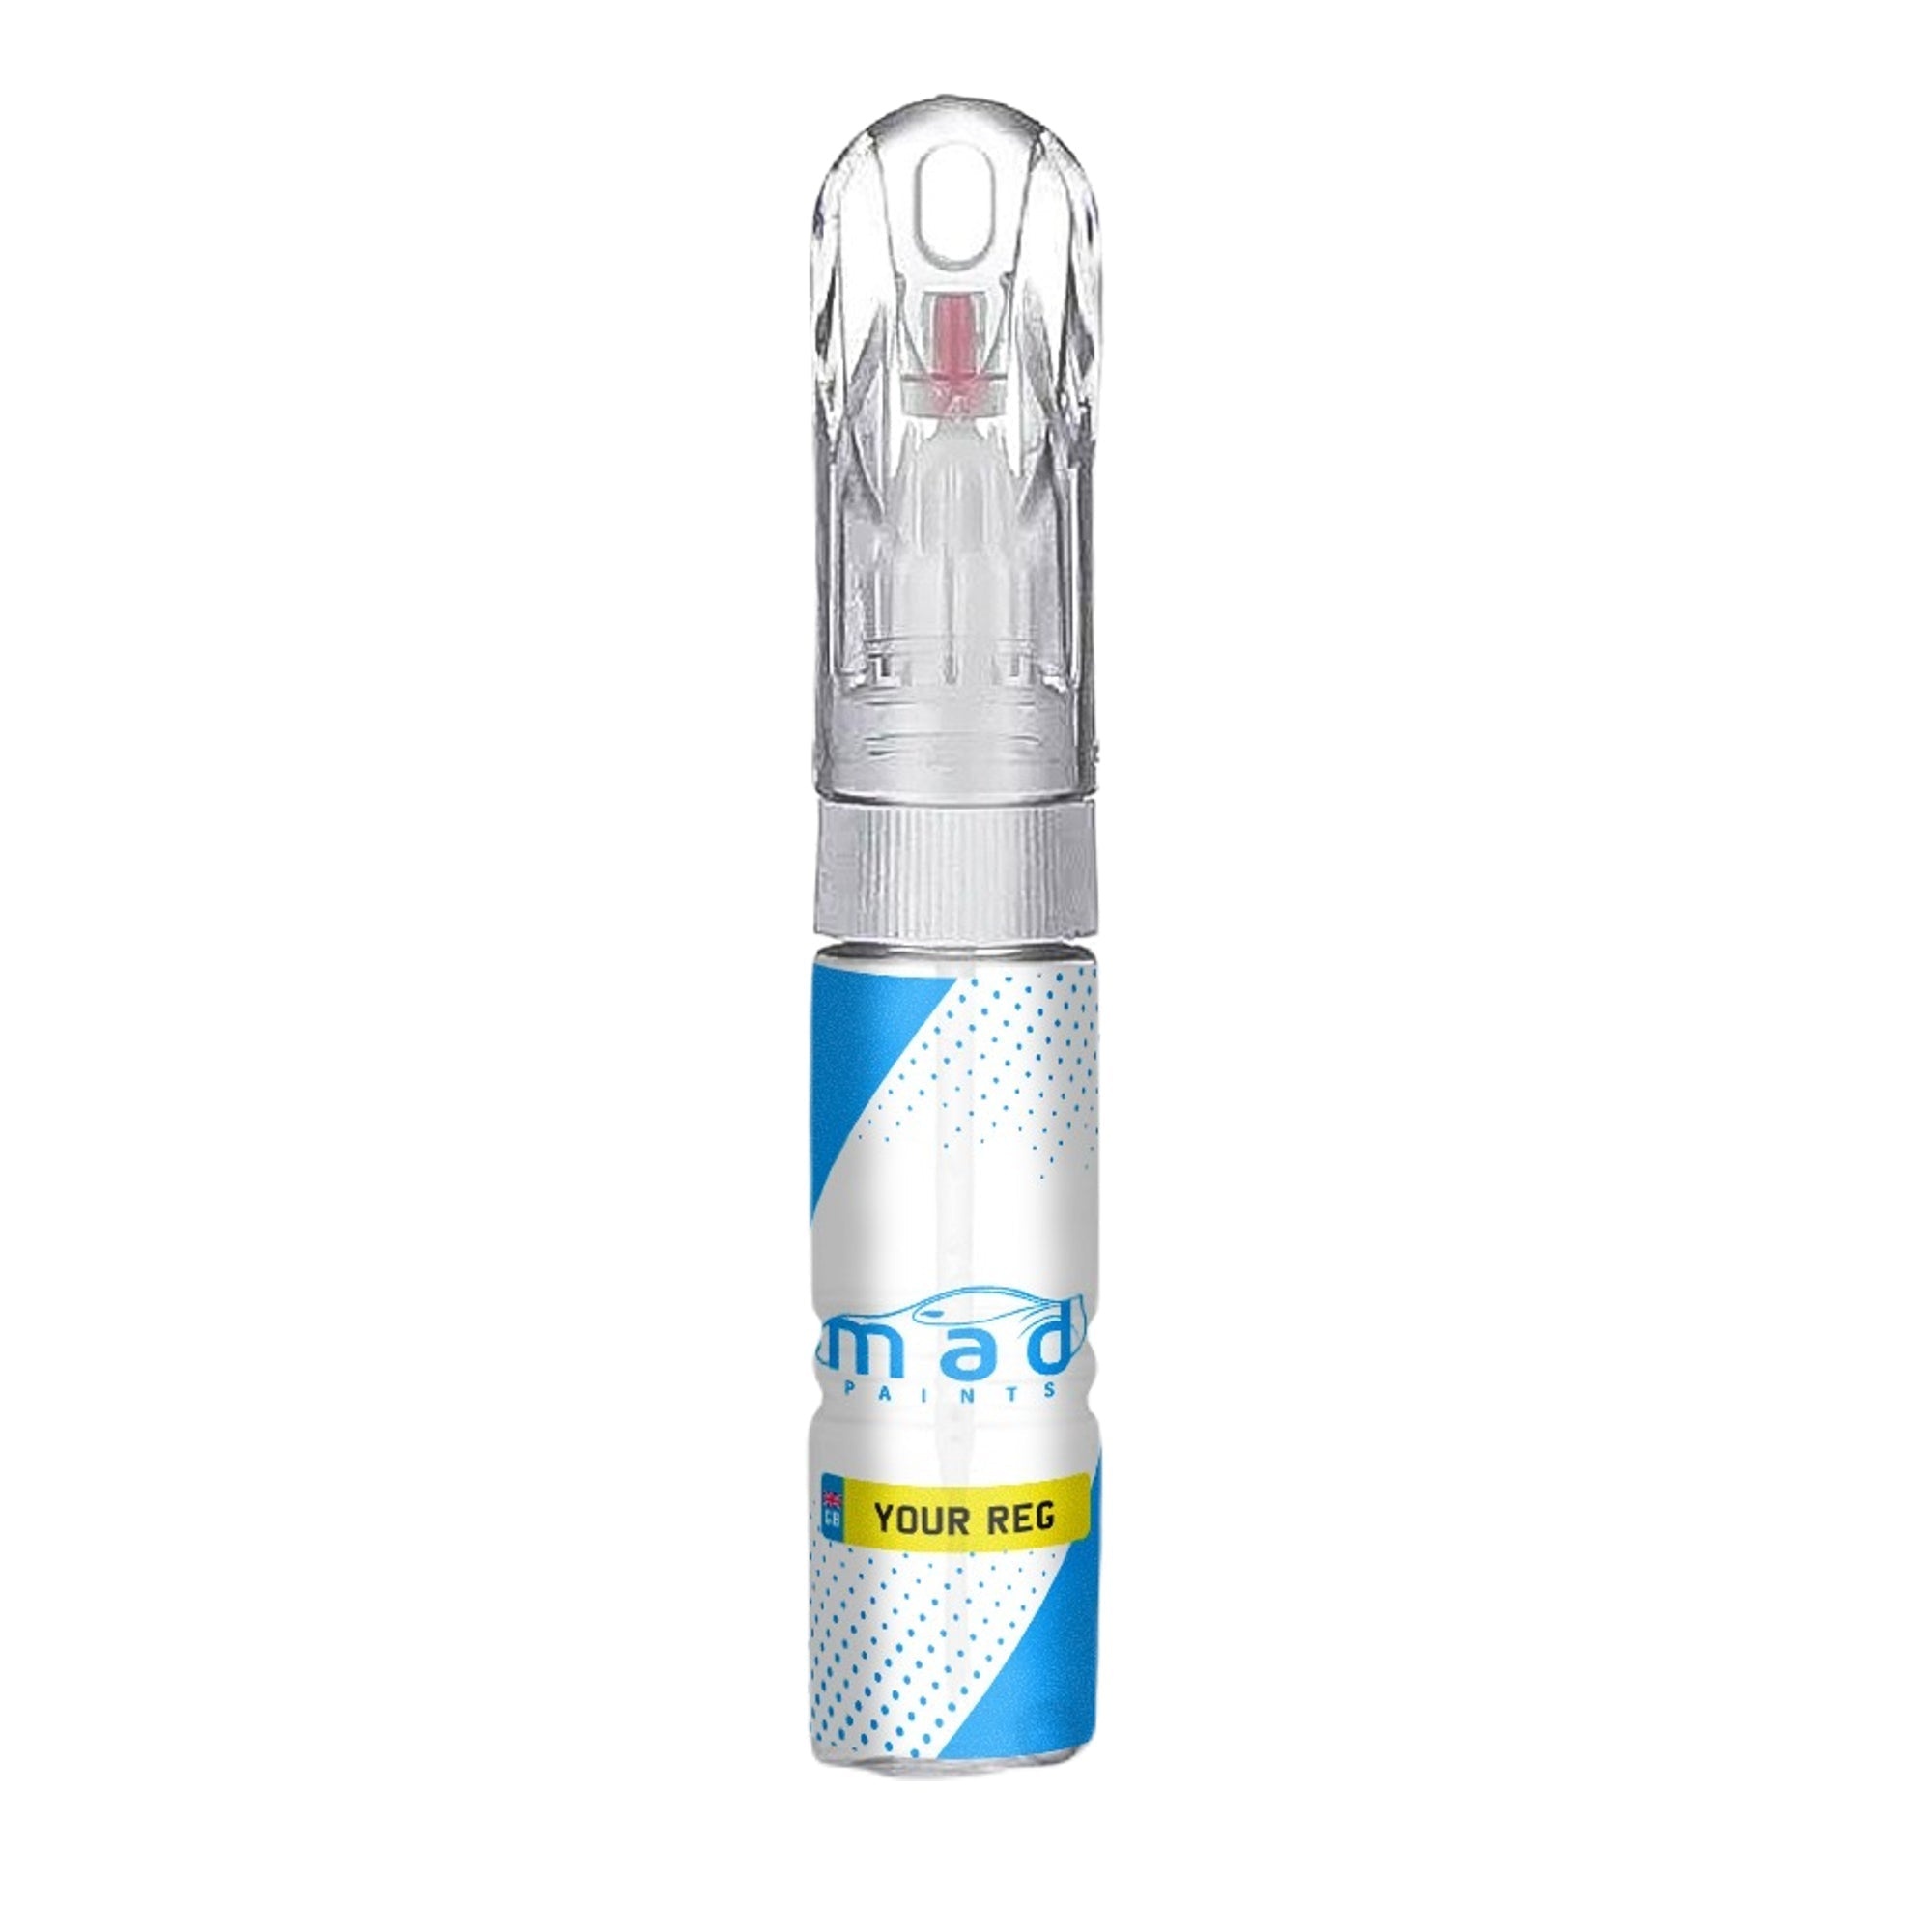
Sparkling Graphite A22, BMW, Car Touch Up Kit
Touch Up Paint (Generic) Transform your vehicle into a stunning work of art with our high-quality touch up paint. Our paint is specially formulated to match the original colour of your car, ensuring a seamless and professional finish every time. Whether your vehicle has suffered minor scratches, stone chips, or other imperfections, our touch up paint is the perfect solution to effortlessly restore its beautiful appearance. Designed to provide excellent coverage and durability, our formula is easy to apply, making it suitable for both professionals and DIY enthusiasts. Lacquer Our handy lacquer touch ups provide you with a crystal clear finish every time, our lacquer also has a quick dying time and a superb hardening element so you can protect your bodywork from the elements. Choose from our handy 20ml pen or 30ml bottle to ensure your vehicle is protected today! Primer Adding primer into your repair routine is critical! Our high quality buildable primer helps your basecoat seamlessly with the bodywork to make sure you have the best finish. For repairs that have gone deeper that the original paint work our primer is essential, this will help prevent rusting, bubbling and further damage. 20ml Pen Our 20ml Touch Up Paint Pen is the perfect solution for addressing minor scratches, chips, and imperfections on your car's surface. Designed with precision and expertise, this compact pen is filled with high-quality automotive paint that perfectly matches your vehicle's color. We also include a mixing ball to make sure your colour match stays perfect for longer. Say goodbye to unsightly blemishes and hello to a flawless finish with Myldan Auto Design. With our touch up pens you have the option of a fine needle nib for smaller stone chips or a internal brush for slightly larger areas. 30ml Bottle Our handy 30ml touch up bottle is perfect to keep on the go! With an internal brush for easy application, body work repair has never been easier. Wheel Paint You can restore the appearance of your car's wheels and protect them from further damage. Whether your wheels have minor scratches, stone chips or imperfections our wheel paint are an affordable solution to keep your wheels looking their best! Fancy a complete new change? Try our aerosol option and check out our instructions. 400ml Aerosol Introducing our 400ml aerosols, these easy-to-use aerosol cans are filled with our premium quality automotive paint formula giving you a seamless and professional finish every time. With a generous capacity of 400ml, our aerosols provide enough paint to cover larger areas, you also have the benefit of an adjustable professional fan spray nozzle, making them ideal for full panel resprays or extensive touch up jobs.
Brand: MadPaints
Category: Vehicles & Parts > Vehicle Parts & Accessories > Vehicle Maintenance, Care & Decor > Vehicle Paint > Motor Vehicle Body Paint